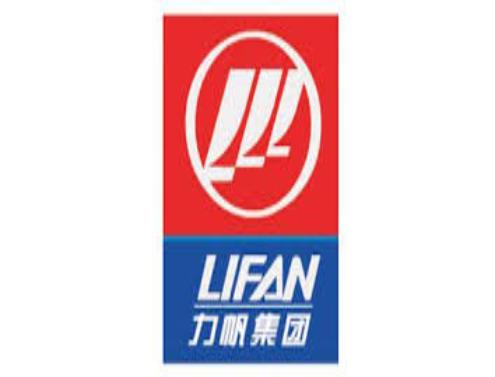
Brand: lifan-2
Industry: Transportation